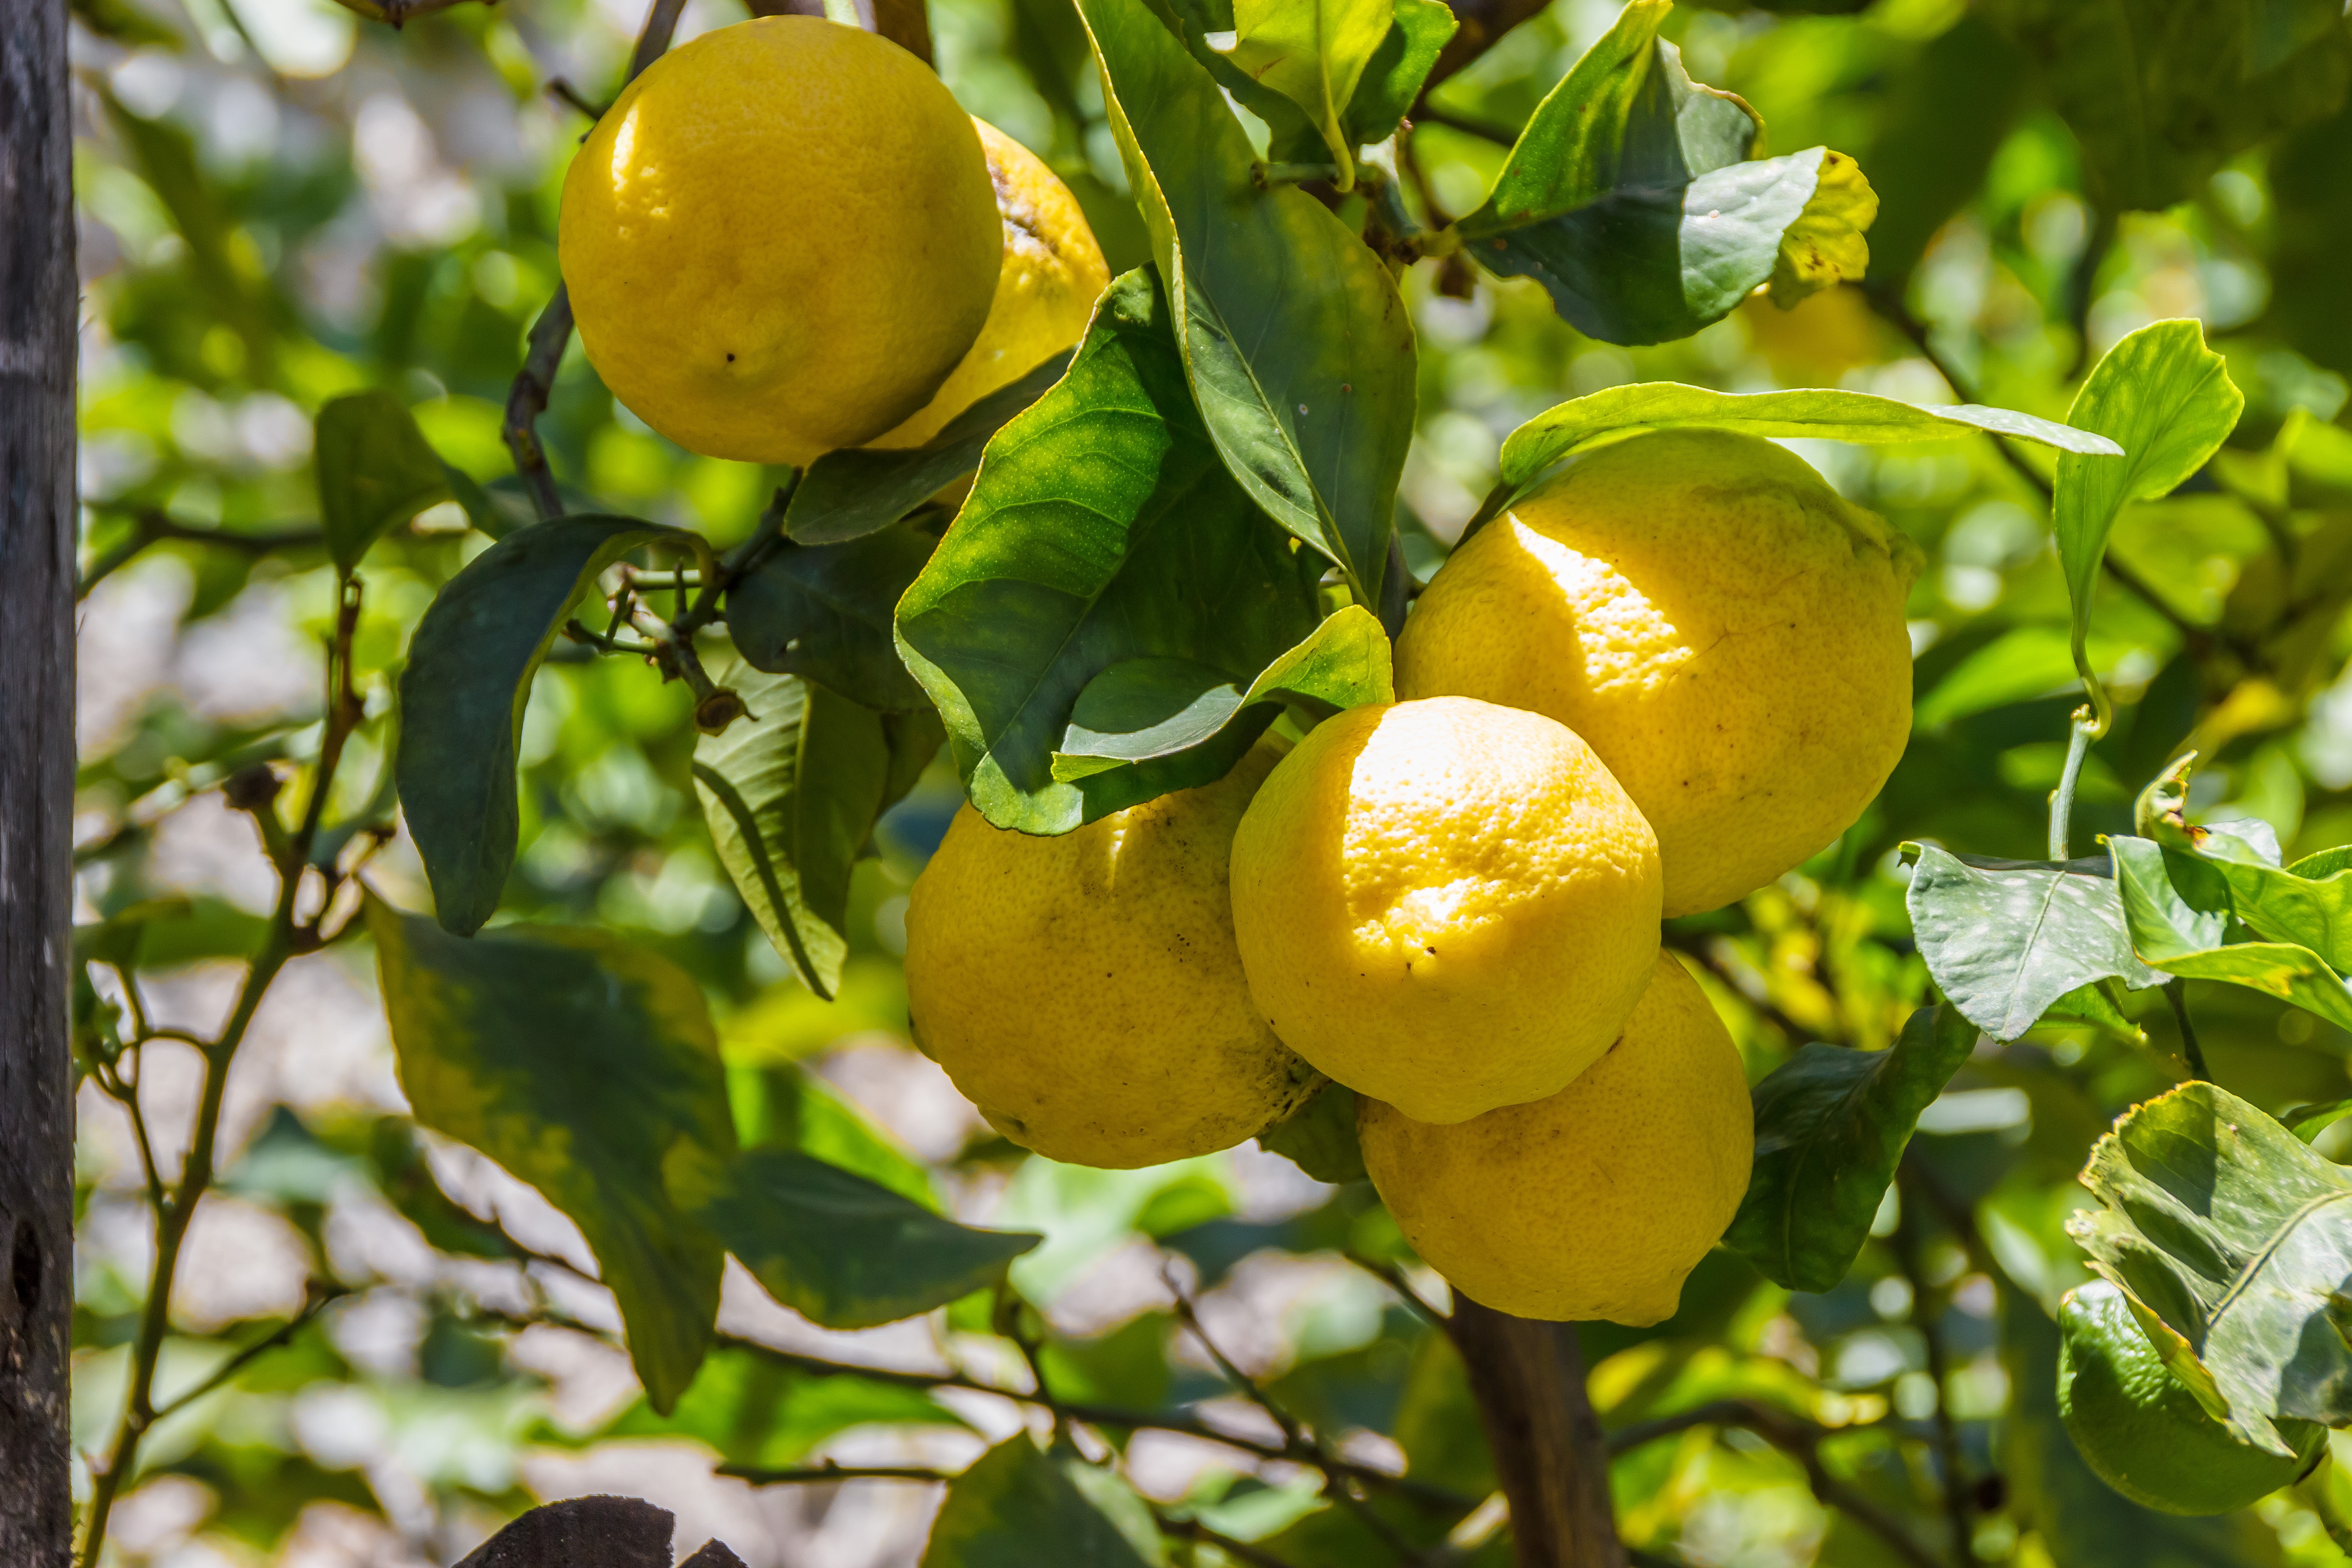
tree, branch, plant, fruit, flower, food, produce, yellow, flora, lemon, lemon tree, fruits, citron, citrus, lemons, citrus fruits, flowering plant, bitter orange, land plant, yuzu, common persimmon